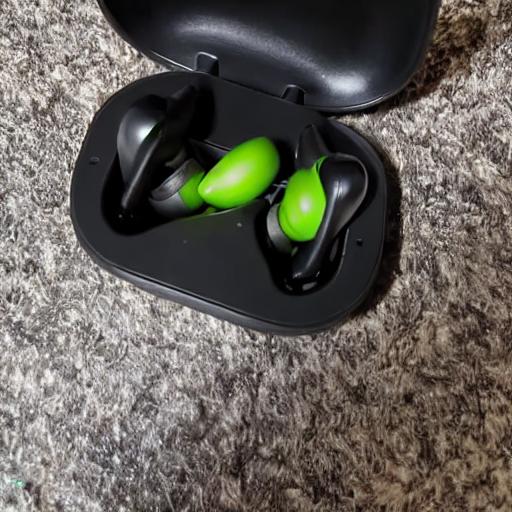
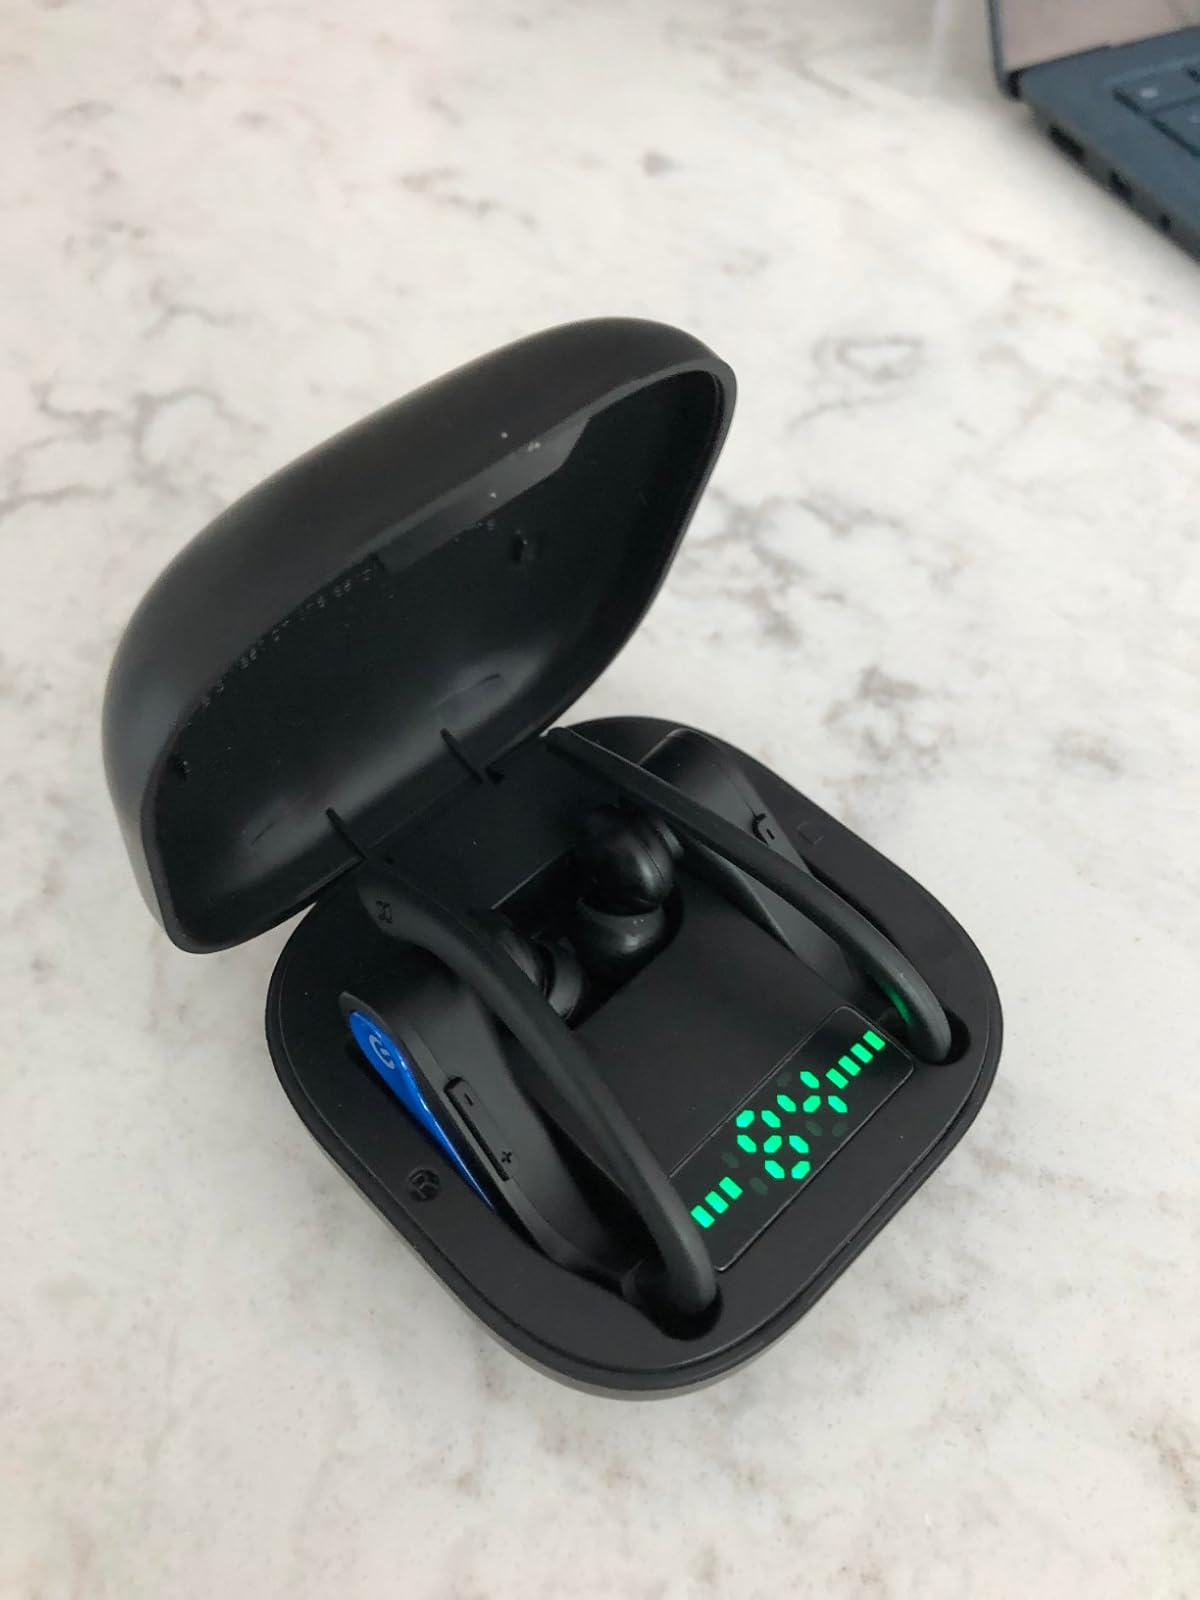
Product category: earbuds
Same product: no